Señorita Panamá 1997

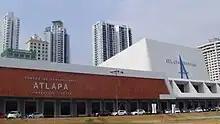
Atlapa, venue of Señorita Panamá 1997

Señorita Panamá 1997, the 15th Señorita Panamá pageant and 32nd celebration of the "Miss Panamá" contest, was held in Teatro Anayansi Centro de Convenciones Atlapa, Panama City, Panama, on Saturday, August 30, 1997, after weeks of events. The winner of the pageant was Tanisha Drummond.